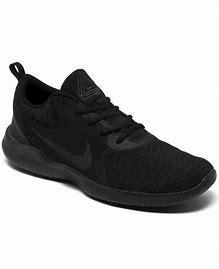
Brand: Nike
Model: Flex Experience Run 10